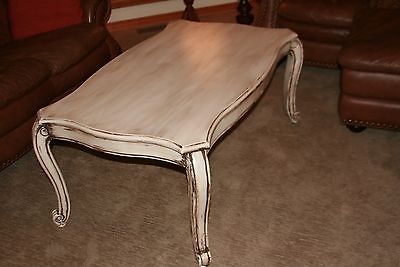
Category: table